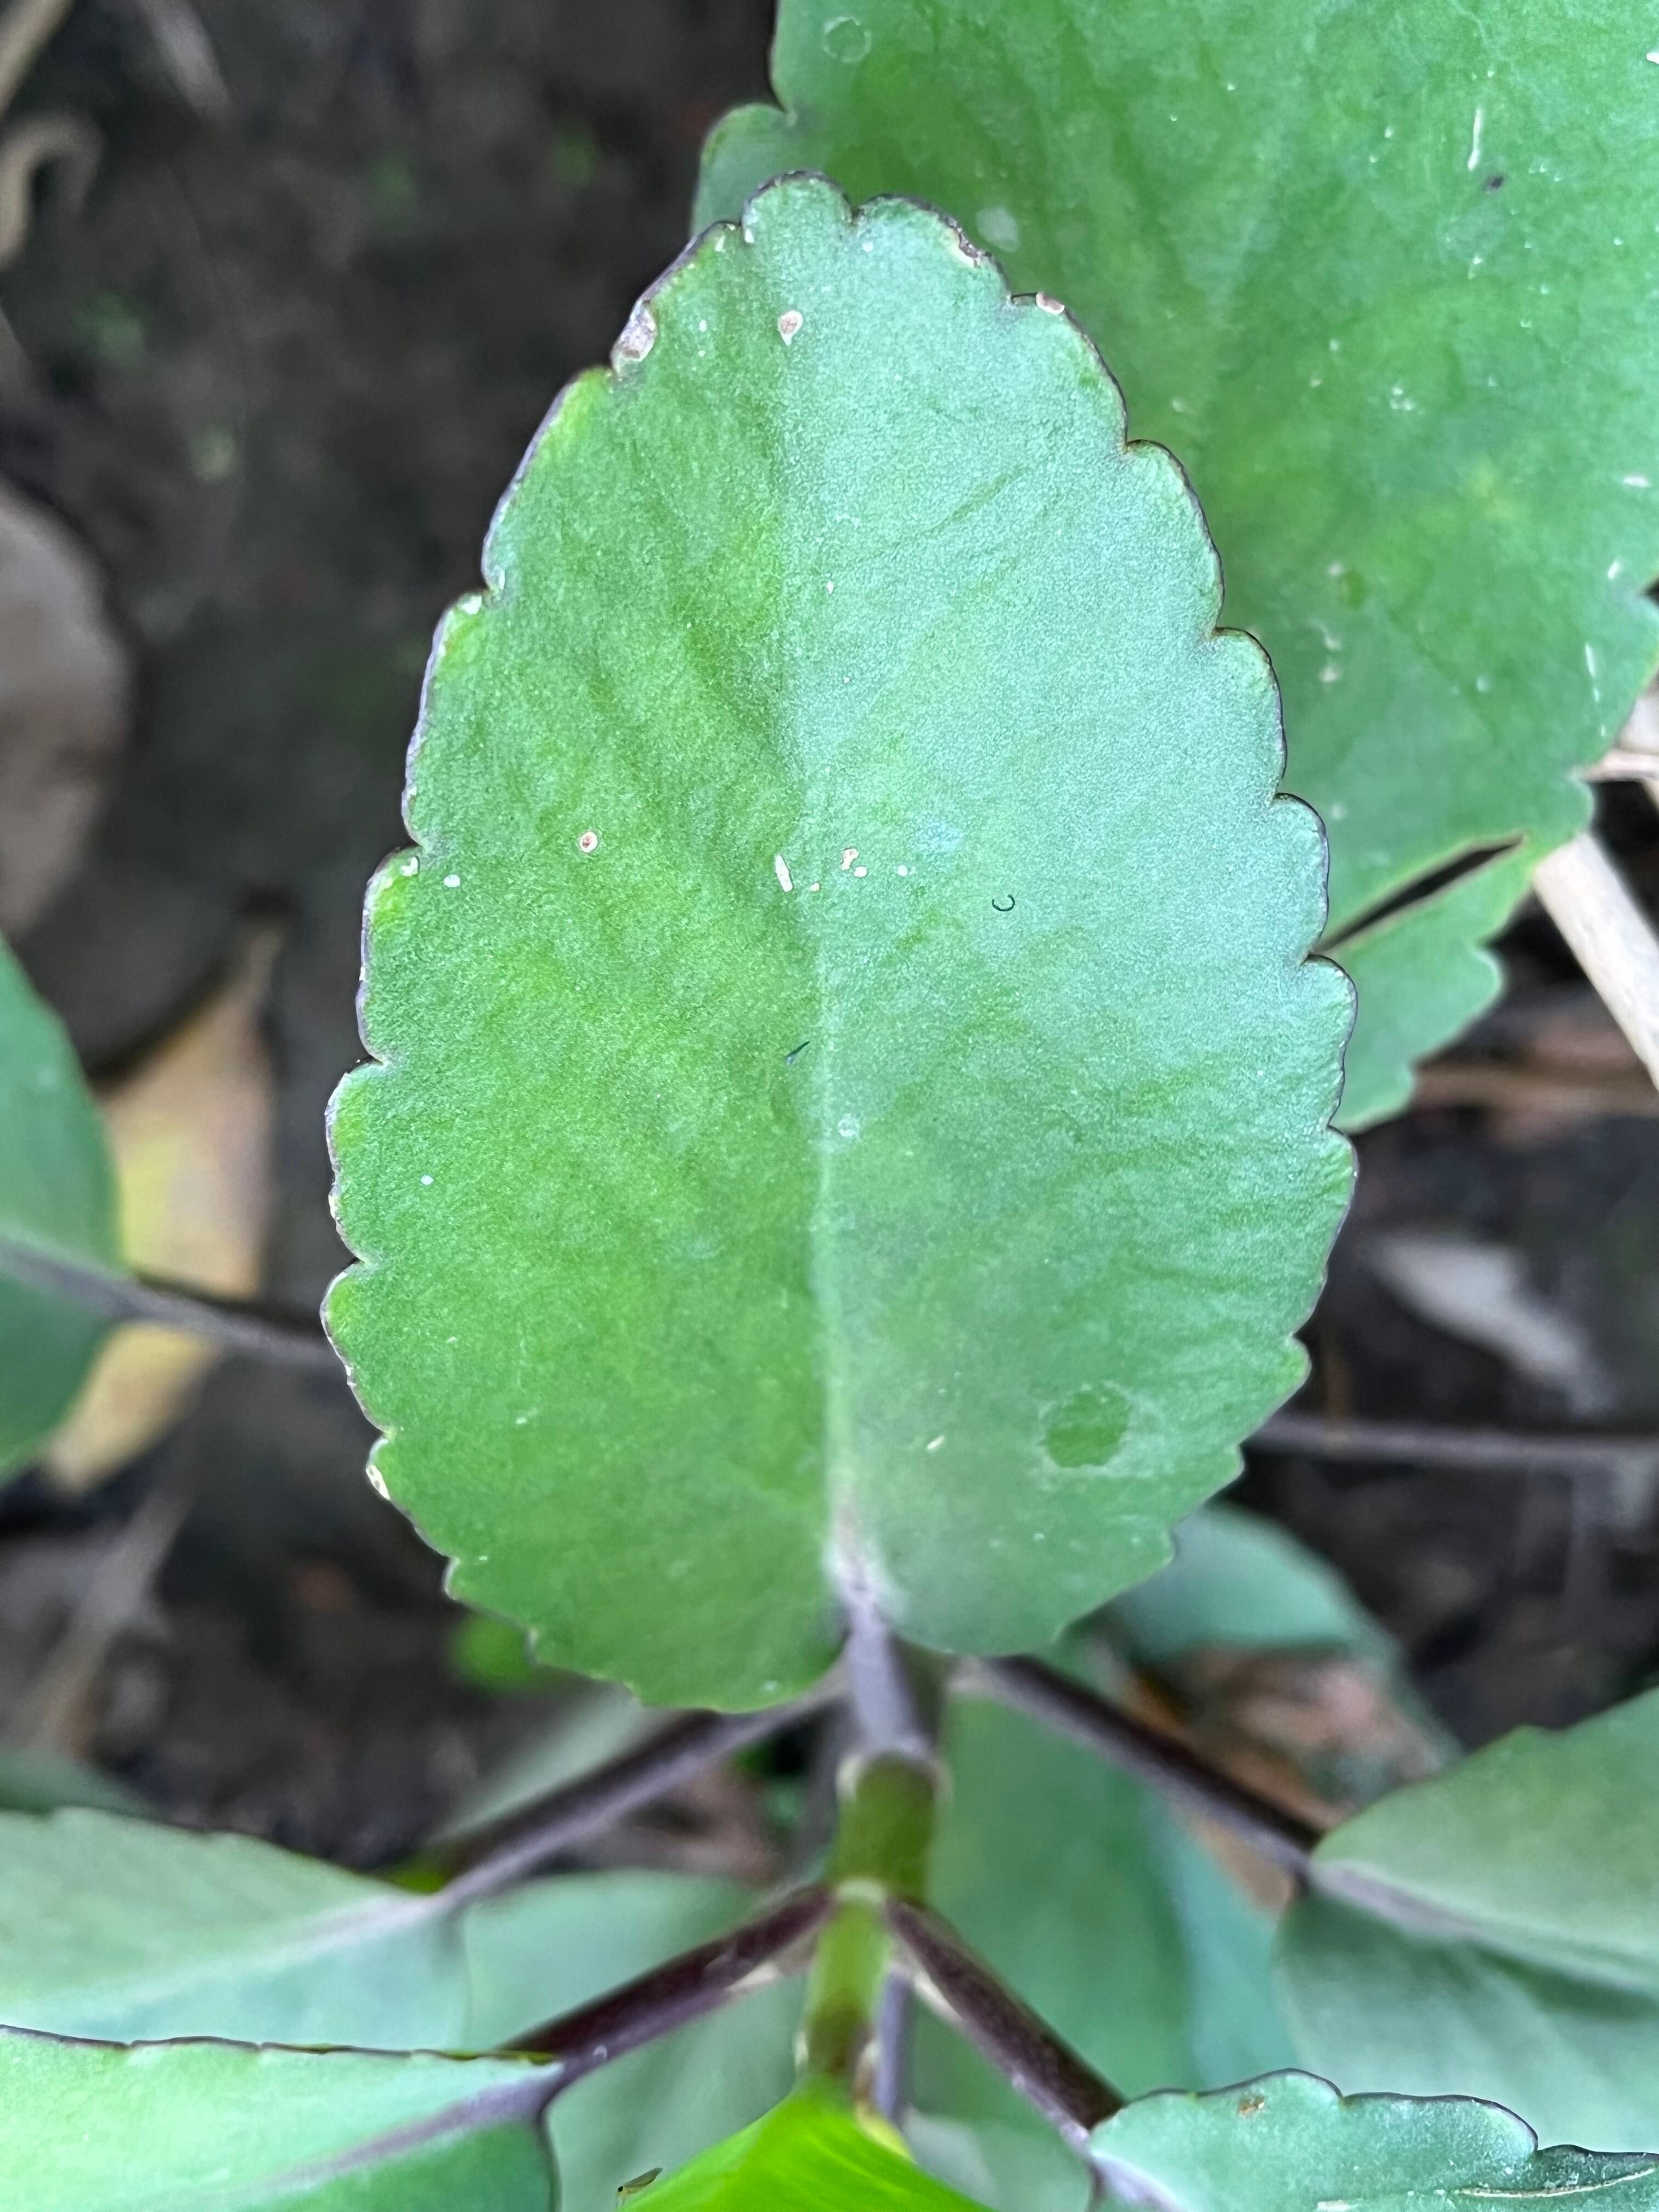
Plant species: kalanchoe-pinnata